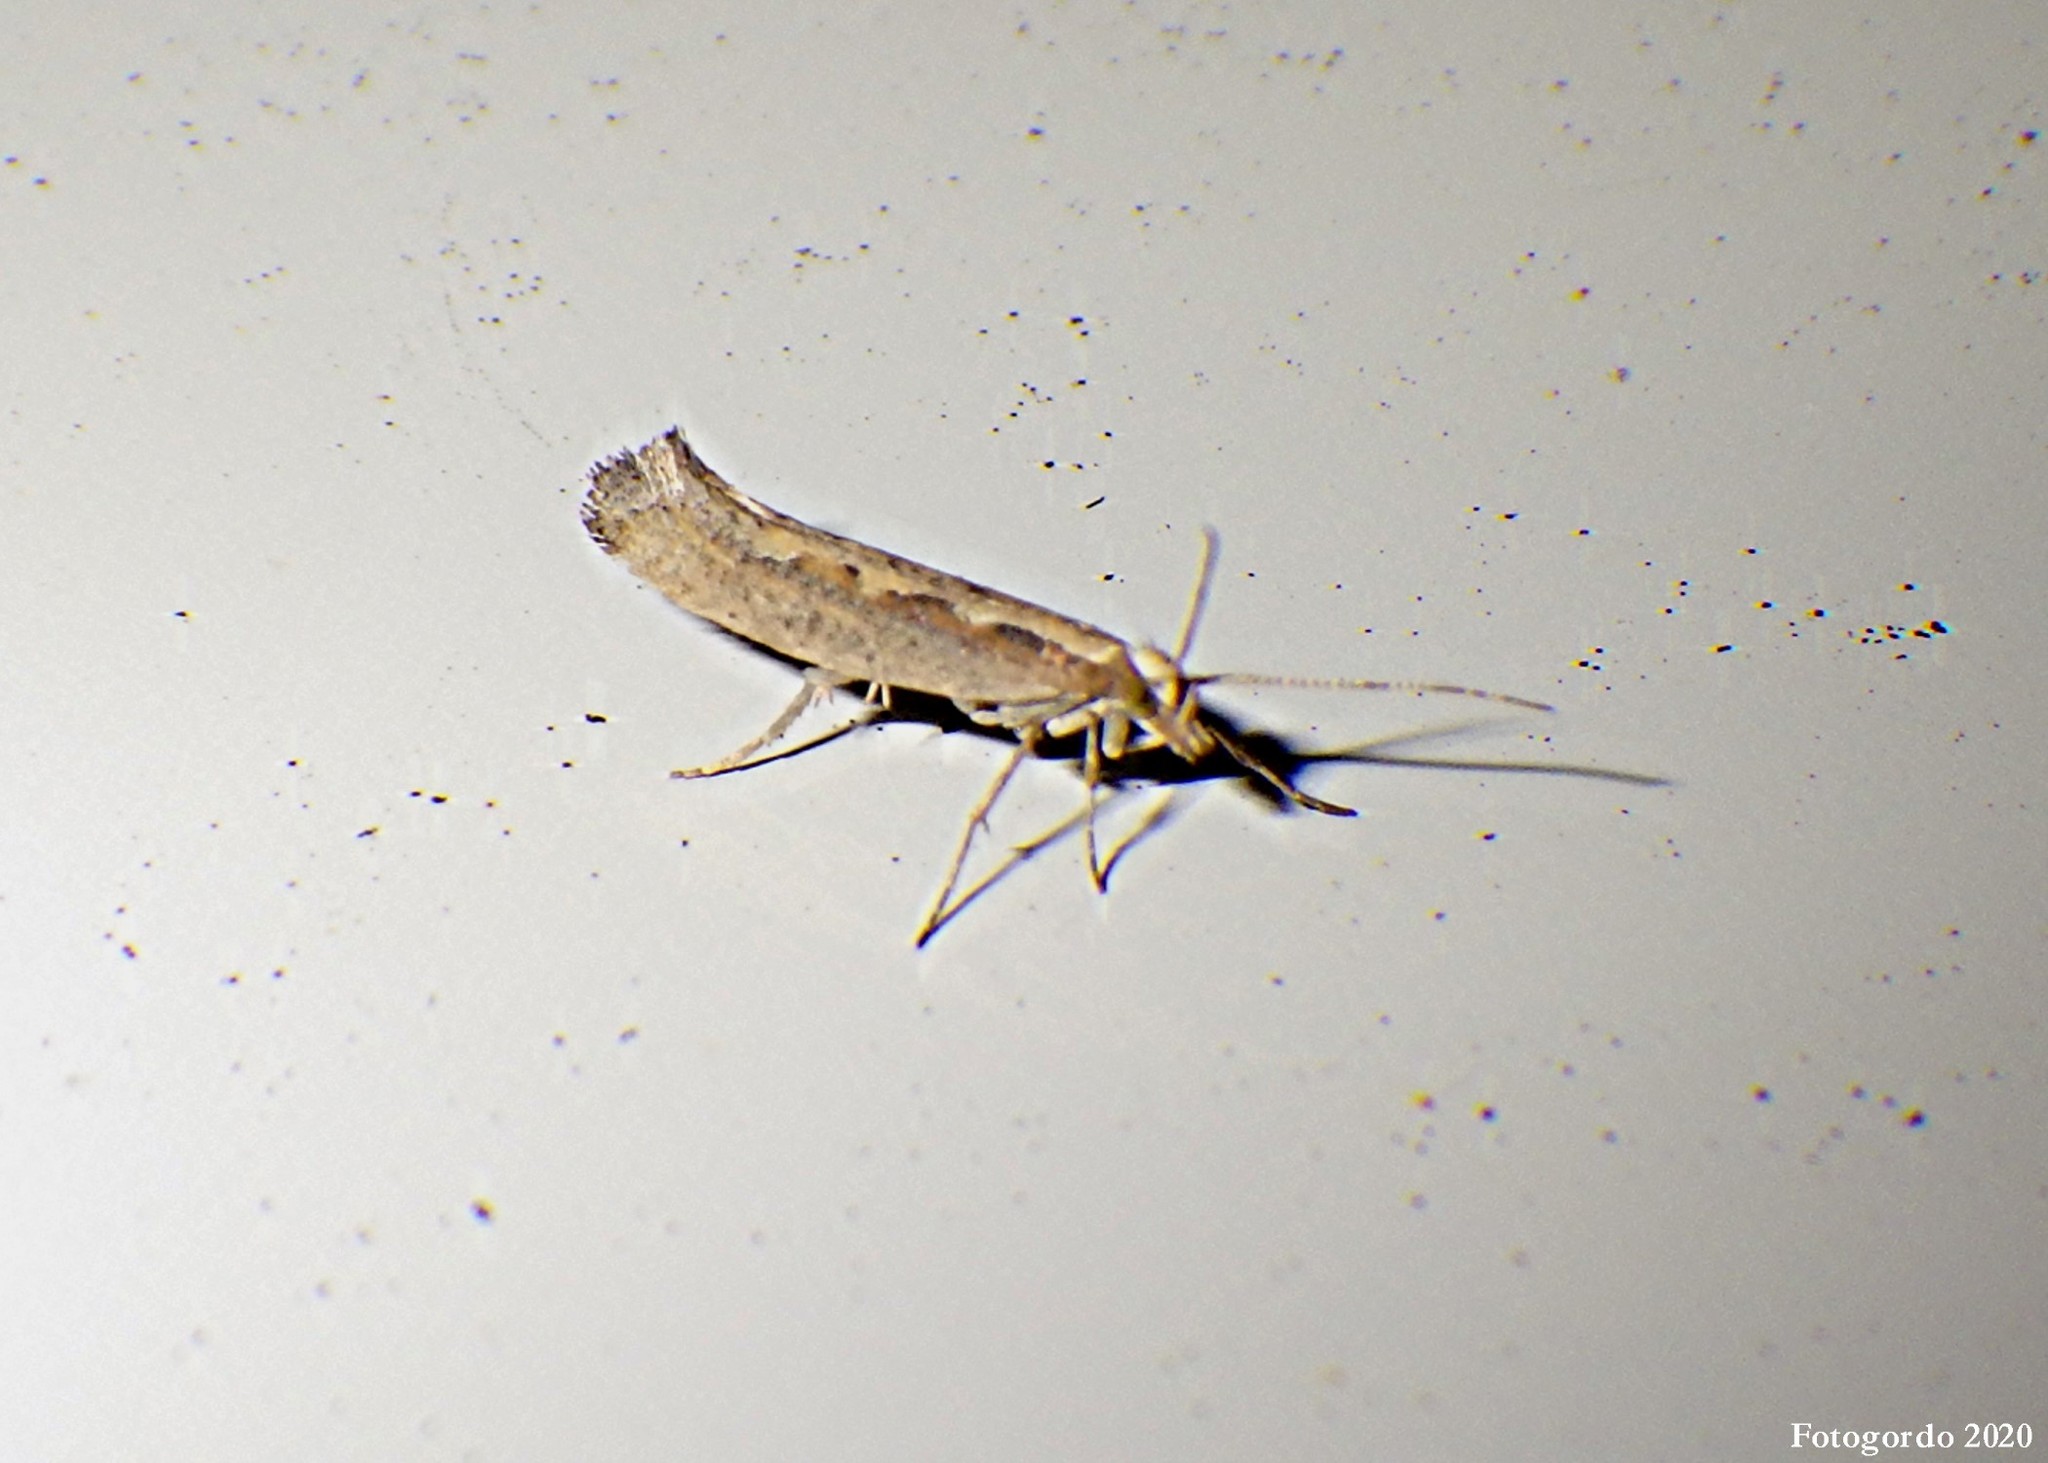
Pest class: diamondback_moth